Museo Cruz Herrera

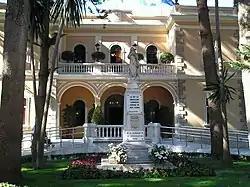
Museo Cruz Herrera

Museo José Cruz Herrera is a museum in La Línea de la Concepción, Spain. Established in 1975, it is named after the portrait artist José Cruz Herrera .